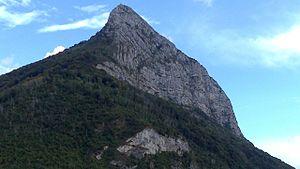
Néron
Le Néron est un sommet du département français de l'Isère culminant à 1 299 mètres d'altitude dans le massif de la Chartreuse, dans les Alpes. Parfois appelé Casque du Néron au XIXᵉ siècle en raison de sa forme, son nom signifierait littéralement « le noir » et n'a de rapport ni avec l'empereur romain ni avec l'existence d'un poste antique à vocation de vigie et de refuge dans sa partie méridionale. La montagne a la forme d'une coque de bateau renversée avec une arête principale orientée du nord au sud très prononcée et se compose essentiellement de calcaire urgonien. Son exposition lui vaut de posséder notamment une flore méditerranéenne, bien que celle-ci ait été fragilisée par l'incendie de l'été 2003 qui a ravagé toute sa partie supérieure. La montagne fait d'ailleurs partie du parc naturel régional de Chartreuse.